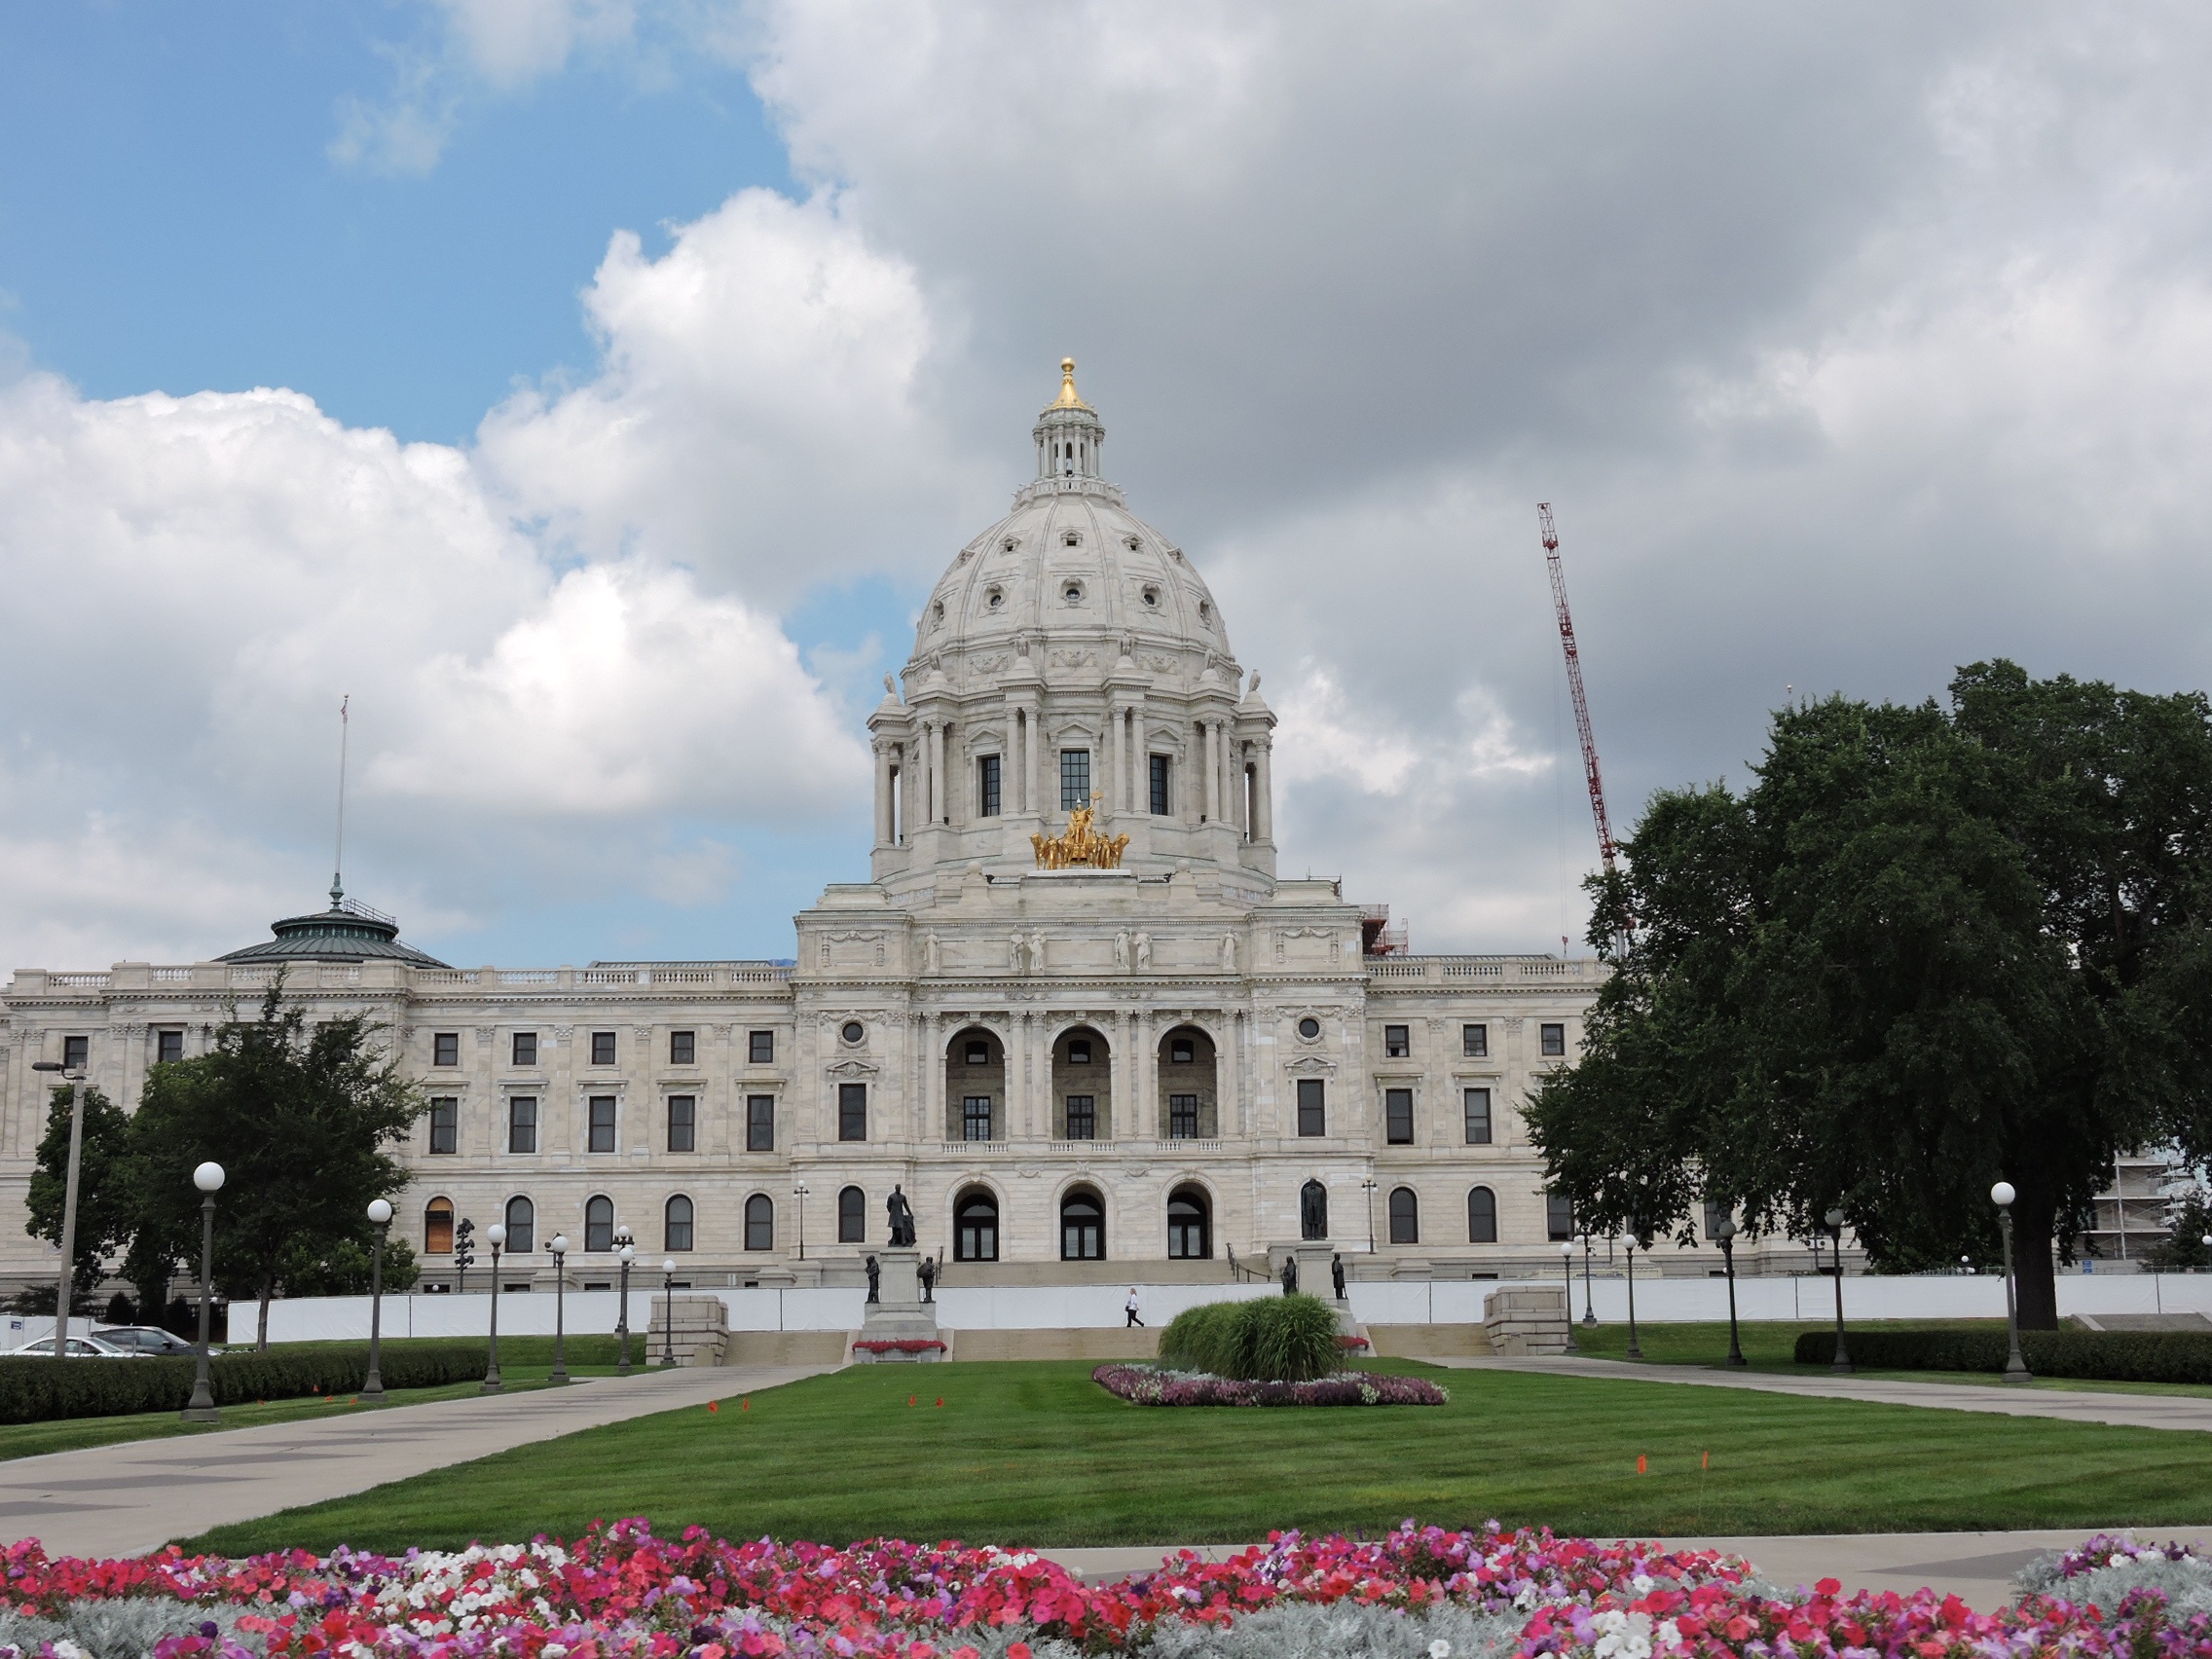
architecture, building, chateau, palace, monument, usa, landmark, place of worship, monastery, state, town square, government, estate, capitol, minnesota, stately home, historic site, saint paul